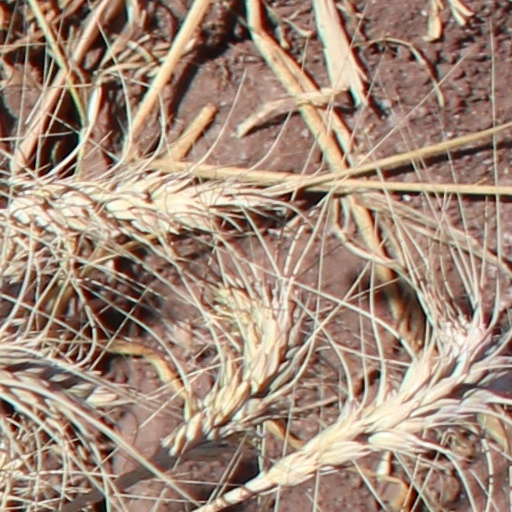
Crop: wheat